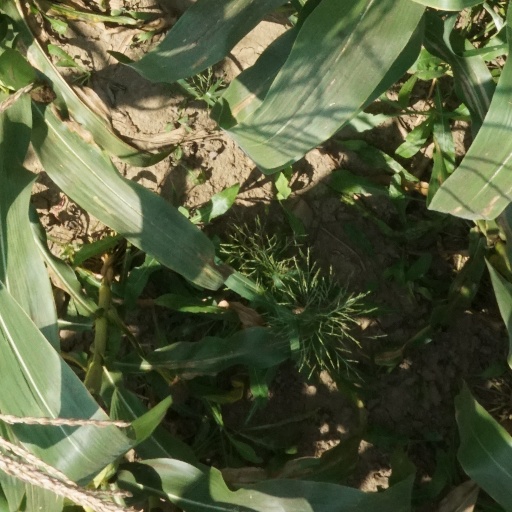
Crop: maize; corn